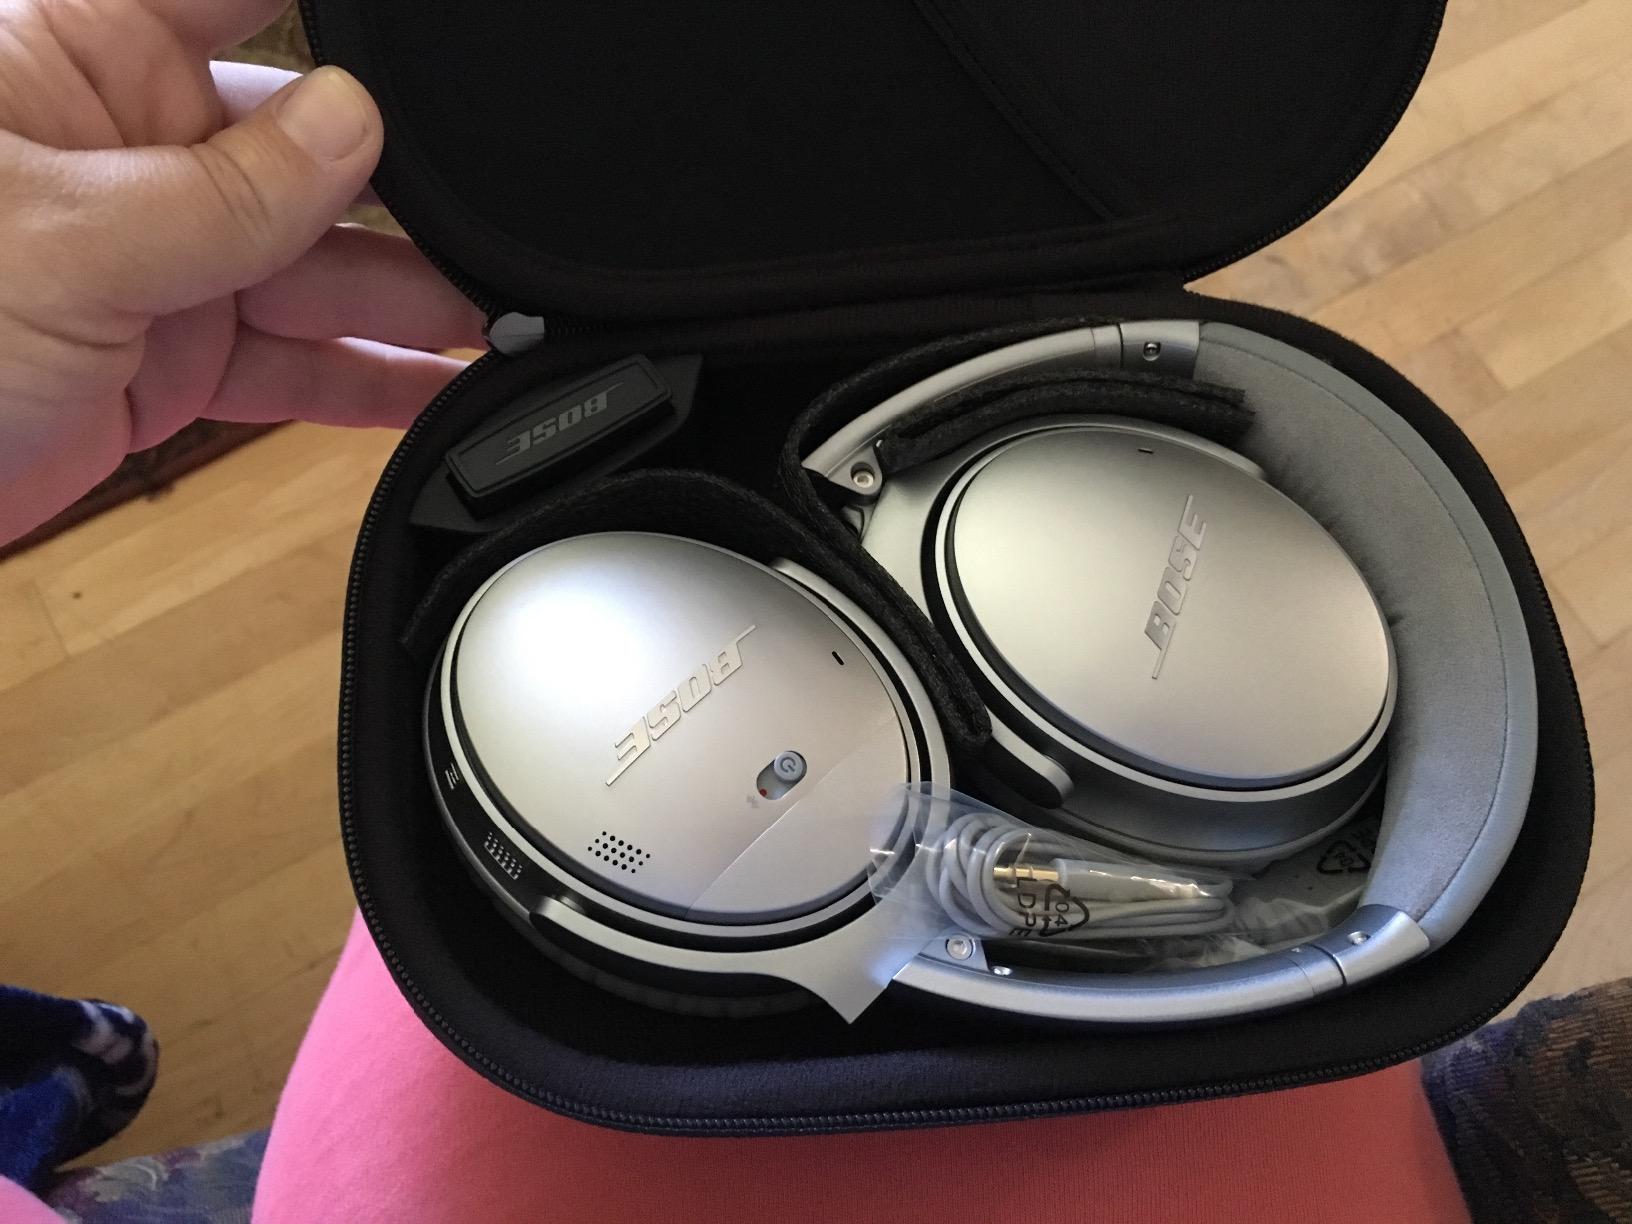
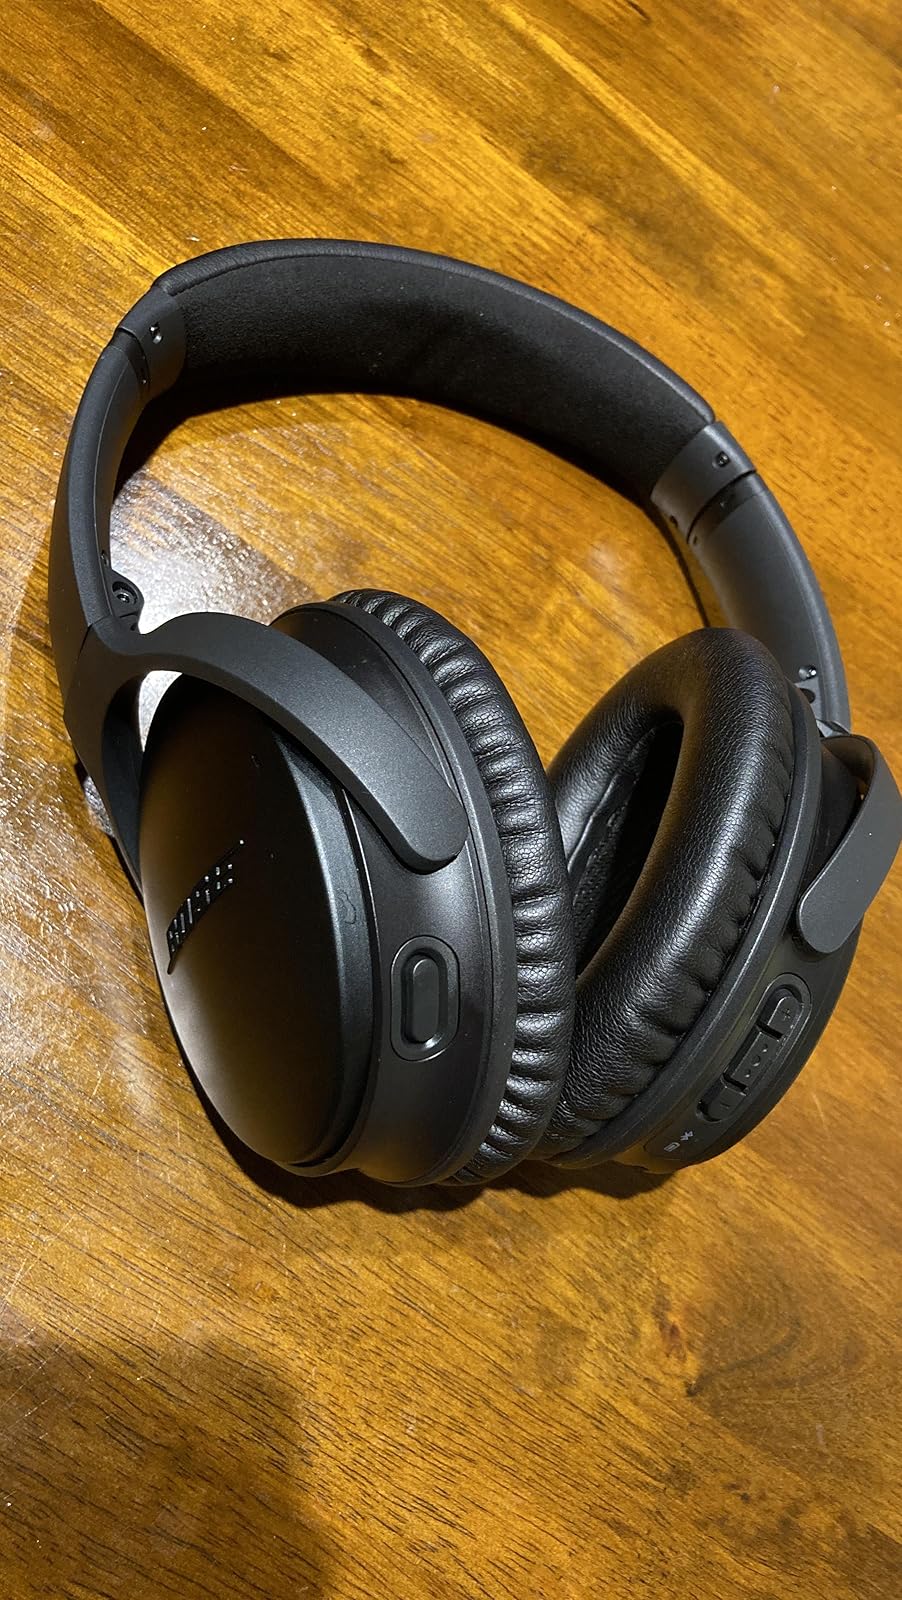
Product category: headphones
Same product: no